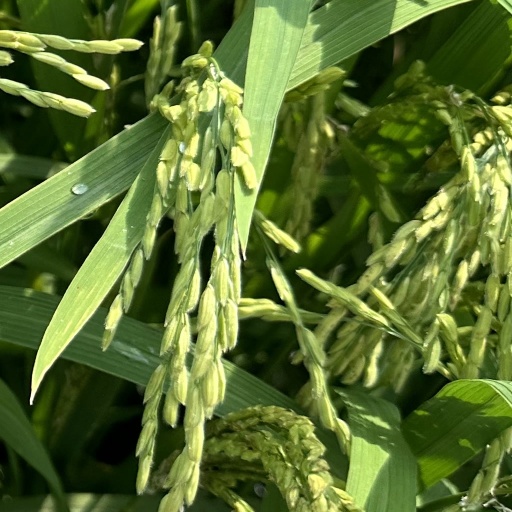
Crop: rice